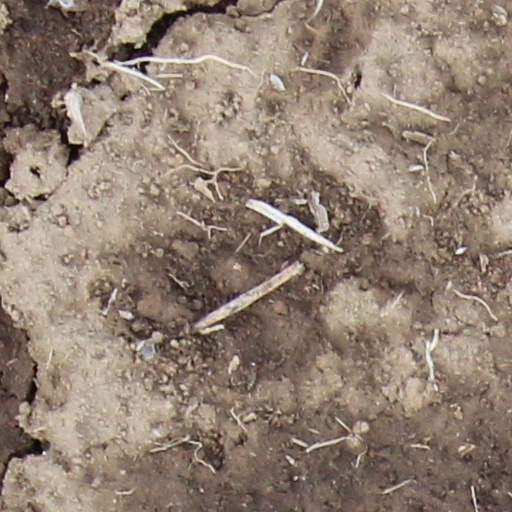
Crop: wheat